Gospel riots

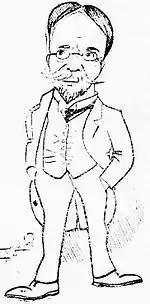
Vlasis Gavriilidis in 1898, from "Estia"

It is not known why Gavriilidis made such a point of announcing that "Akropolis" was "continuing the work of the Queen". Possibly he hoped to share the immunity from criticism that she had apparently been enjoying since February. If so, he took a great risk in associating himself with the Queen and her supposedly Pan-Slavist family connections; it seems that many took — or pretended to take — his introductory editorial as a declaration of intent to "continue the Queen's work" of Pan-Slavic subversion. All the old opponents of the Queen's translation immediately sprang to the attack again with redoubled energy, since Pallis and Gavriilidis had struck the same nerve as the Queen: the gap between the spoken and written languages. The format of the Queen's book had only implied that some of the least educated might need a little help with written Ancient Greek; now Gavriilidis had announced on a front page that a majority of the population could not understand it at all. The fact that this was true did nothing to diminish the reawakened fury of the conservative nationalists.